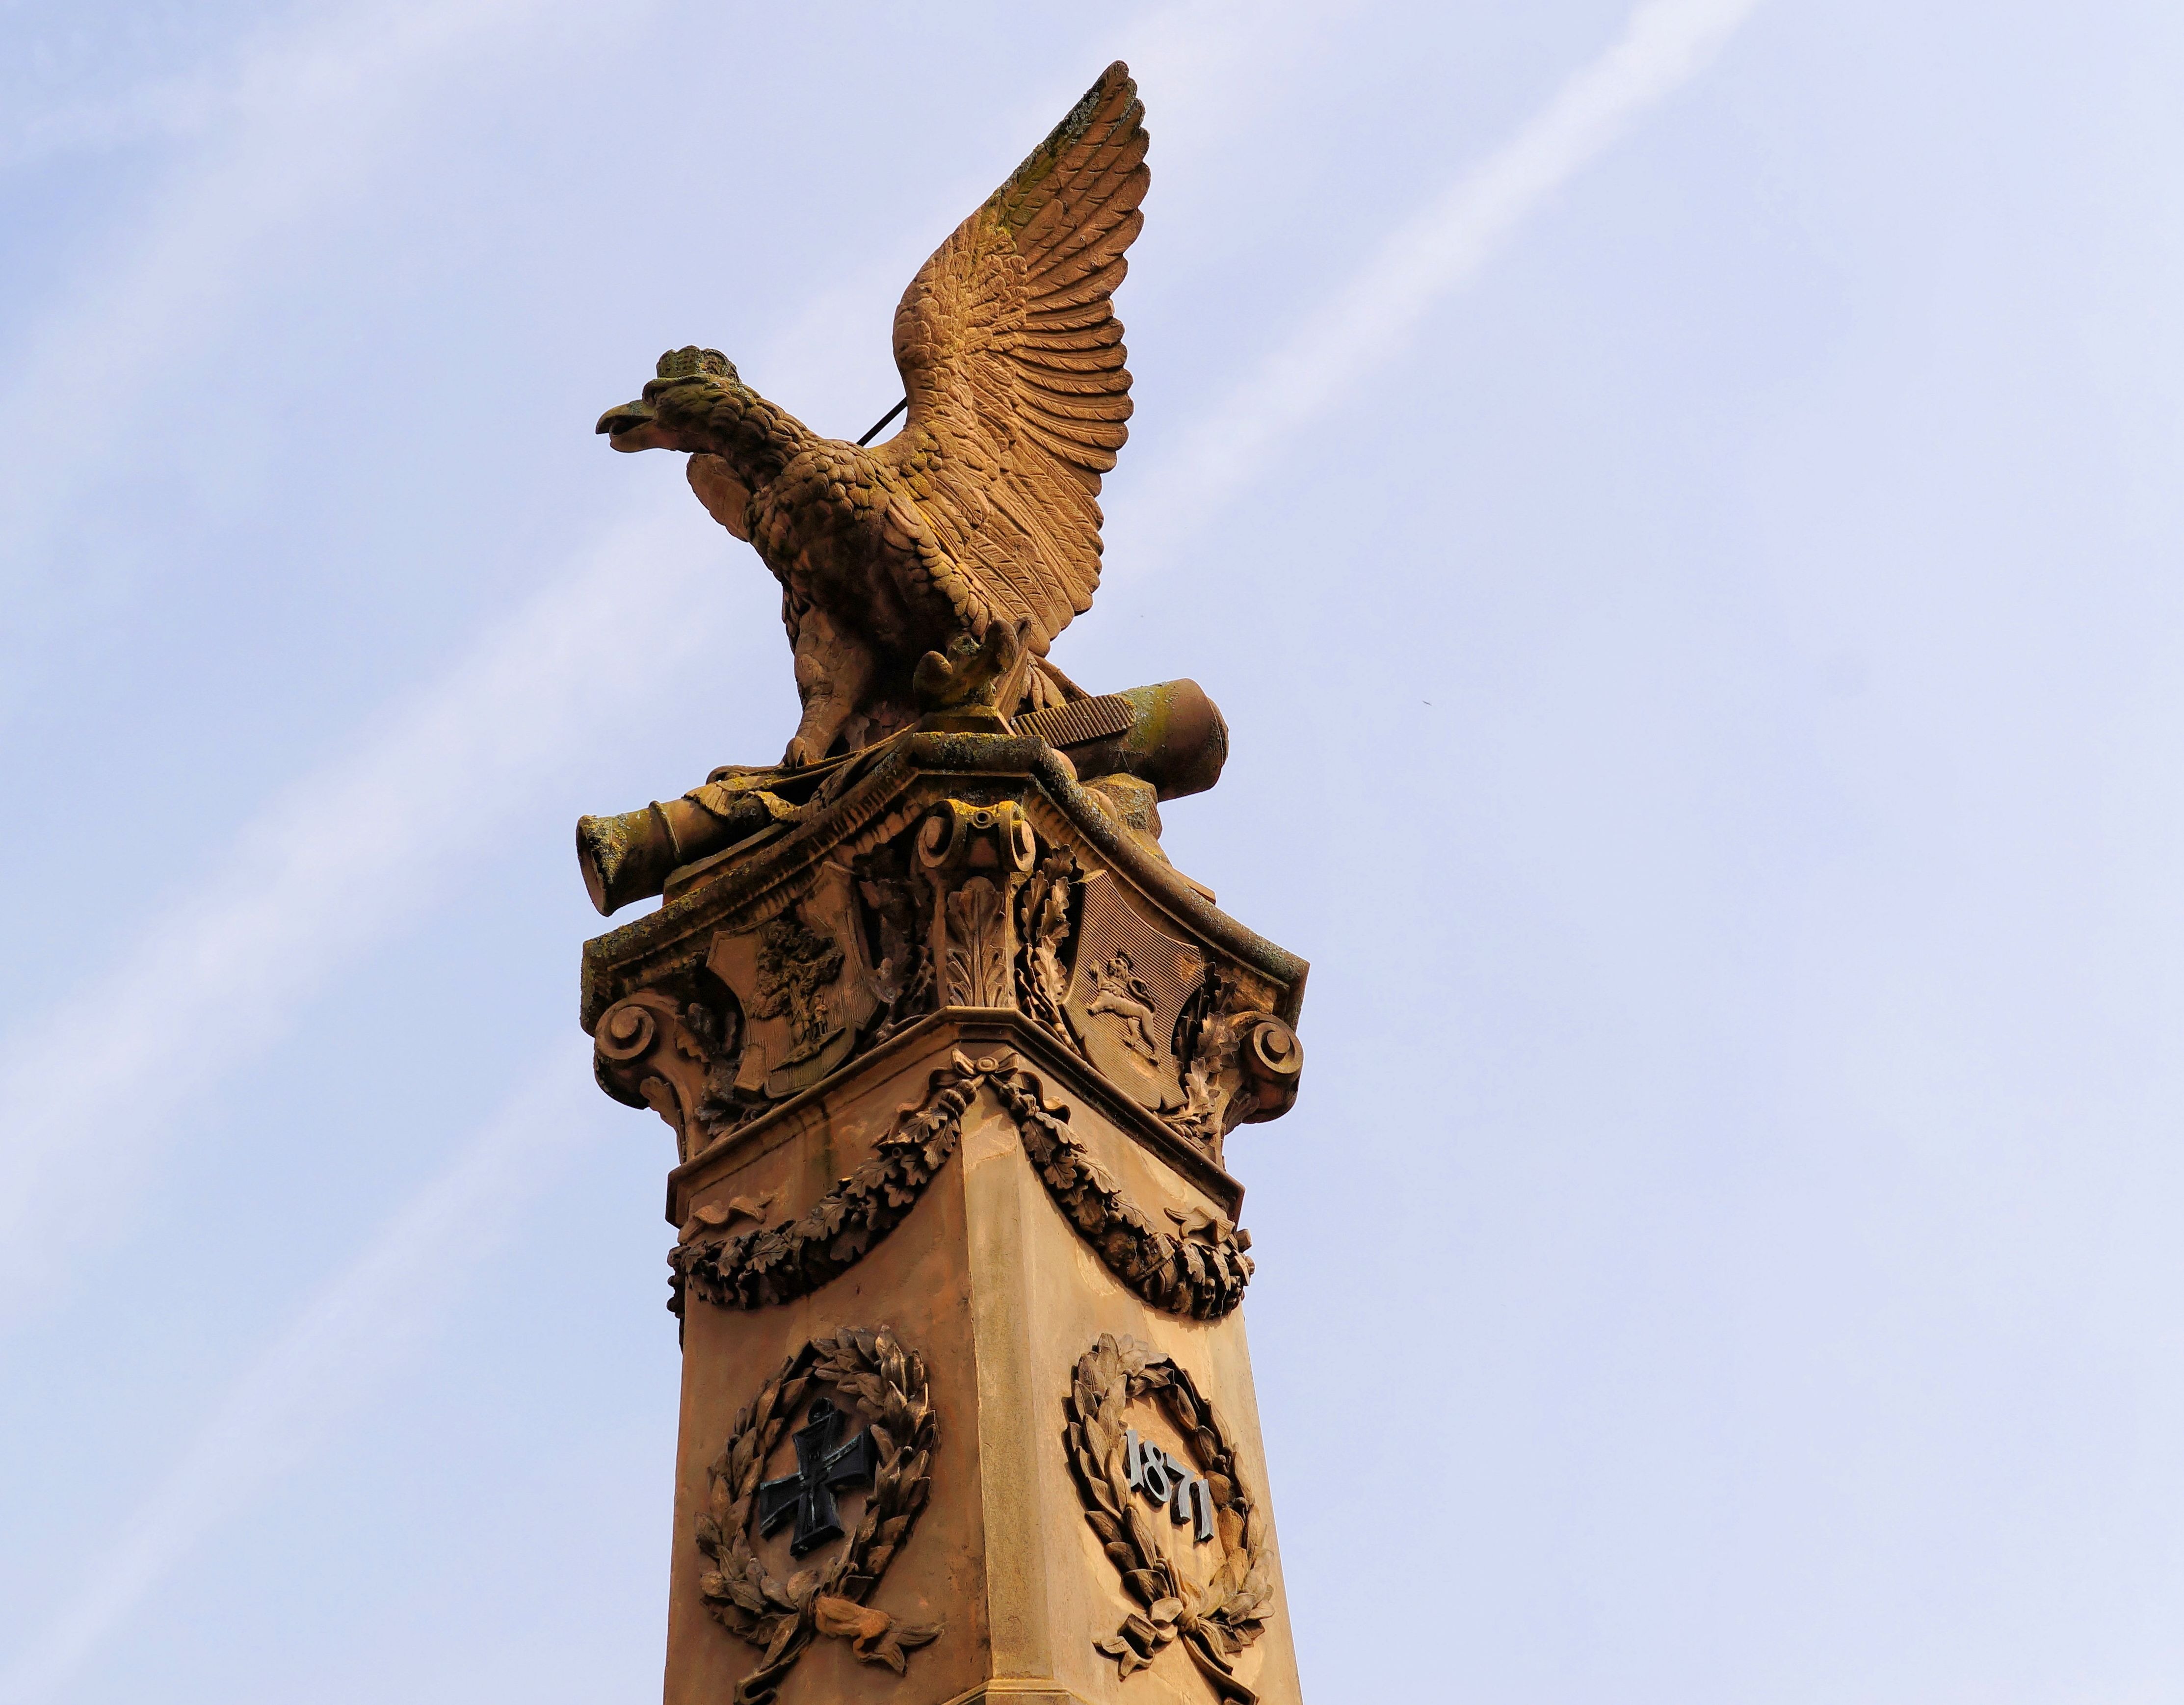
monument, statue, sculpture, art, temple, stone statue, adler, war memories, 1871